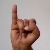
The image shows a hand gesture representing the letter 'I' in Indian Sign Language.